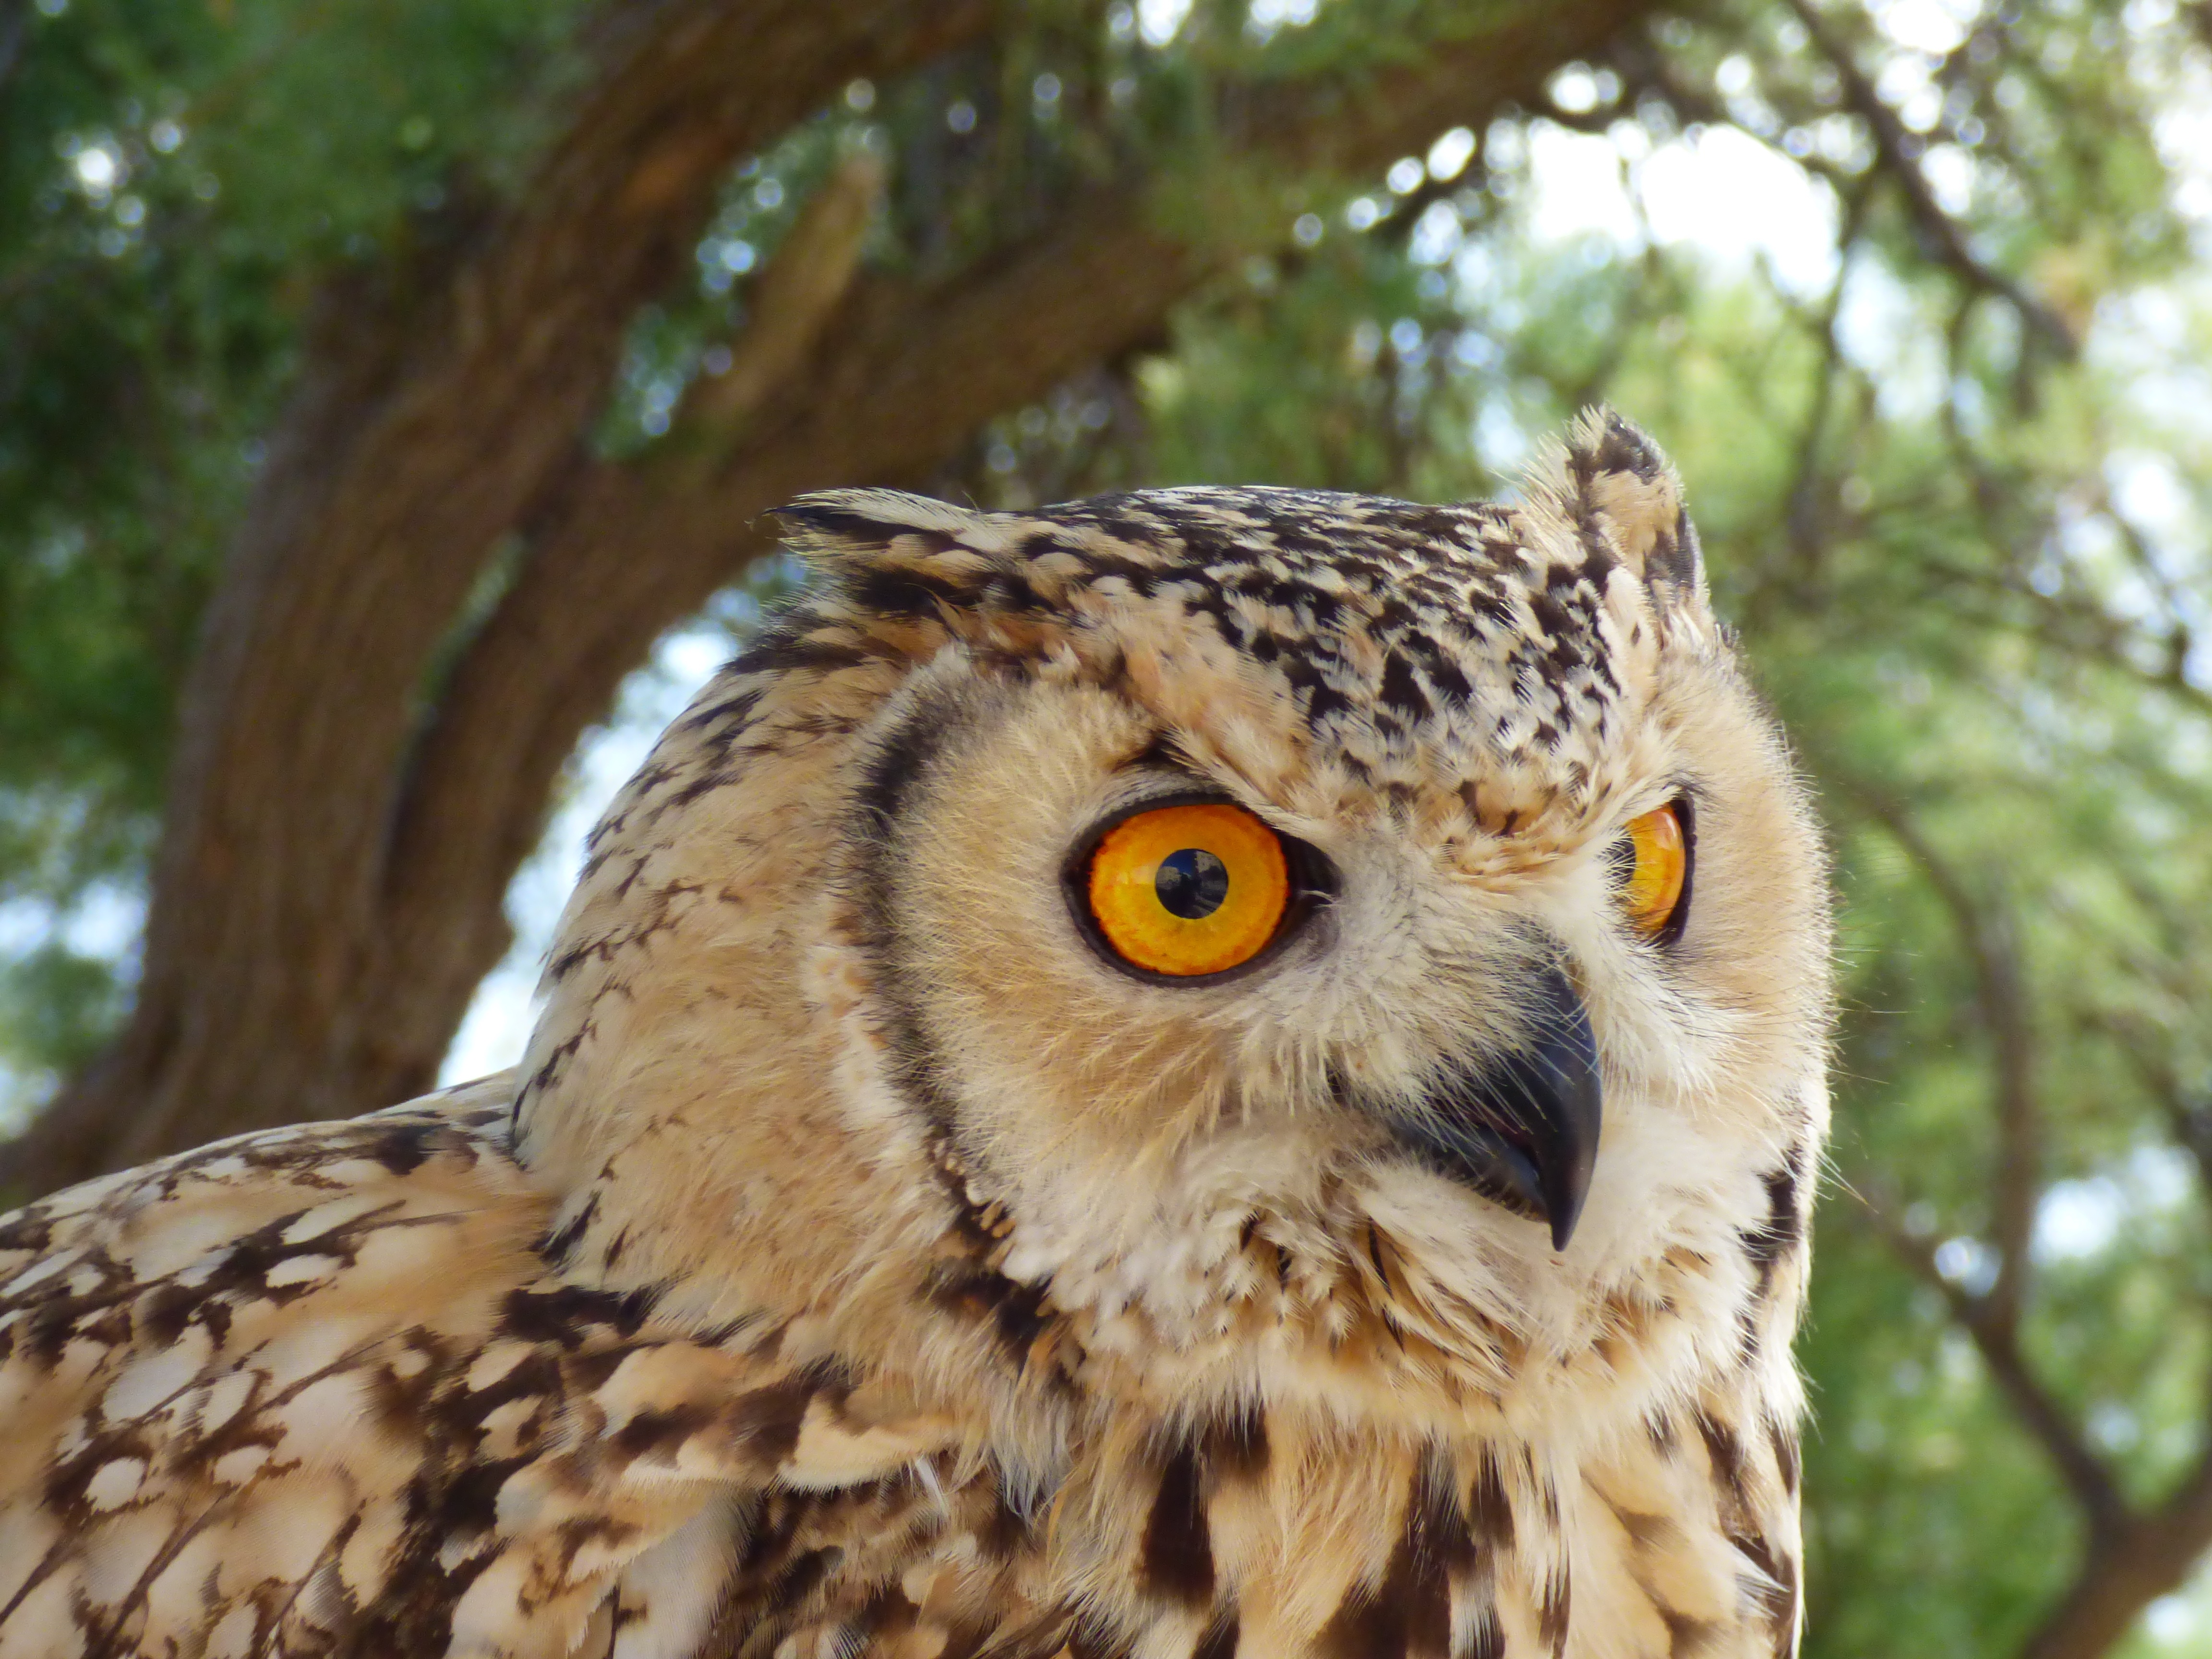
nature, bird, wildlife, beak, eagle, owl, fauna, bird of prey, close up, eye, vertebrate, staring